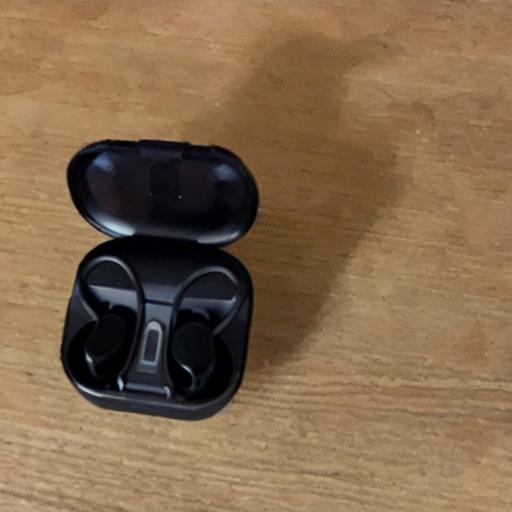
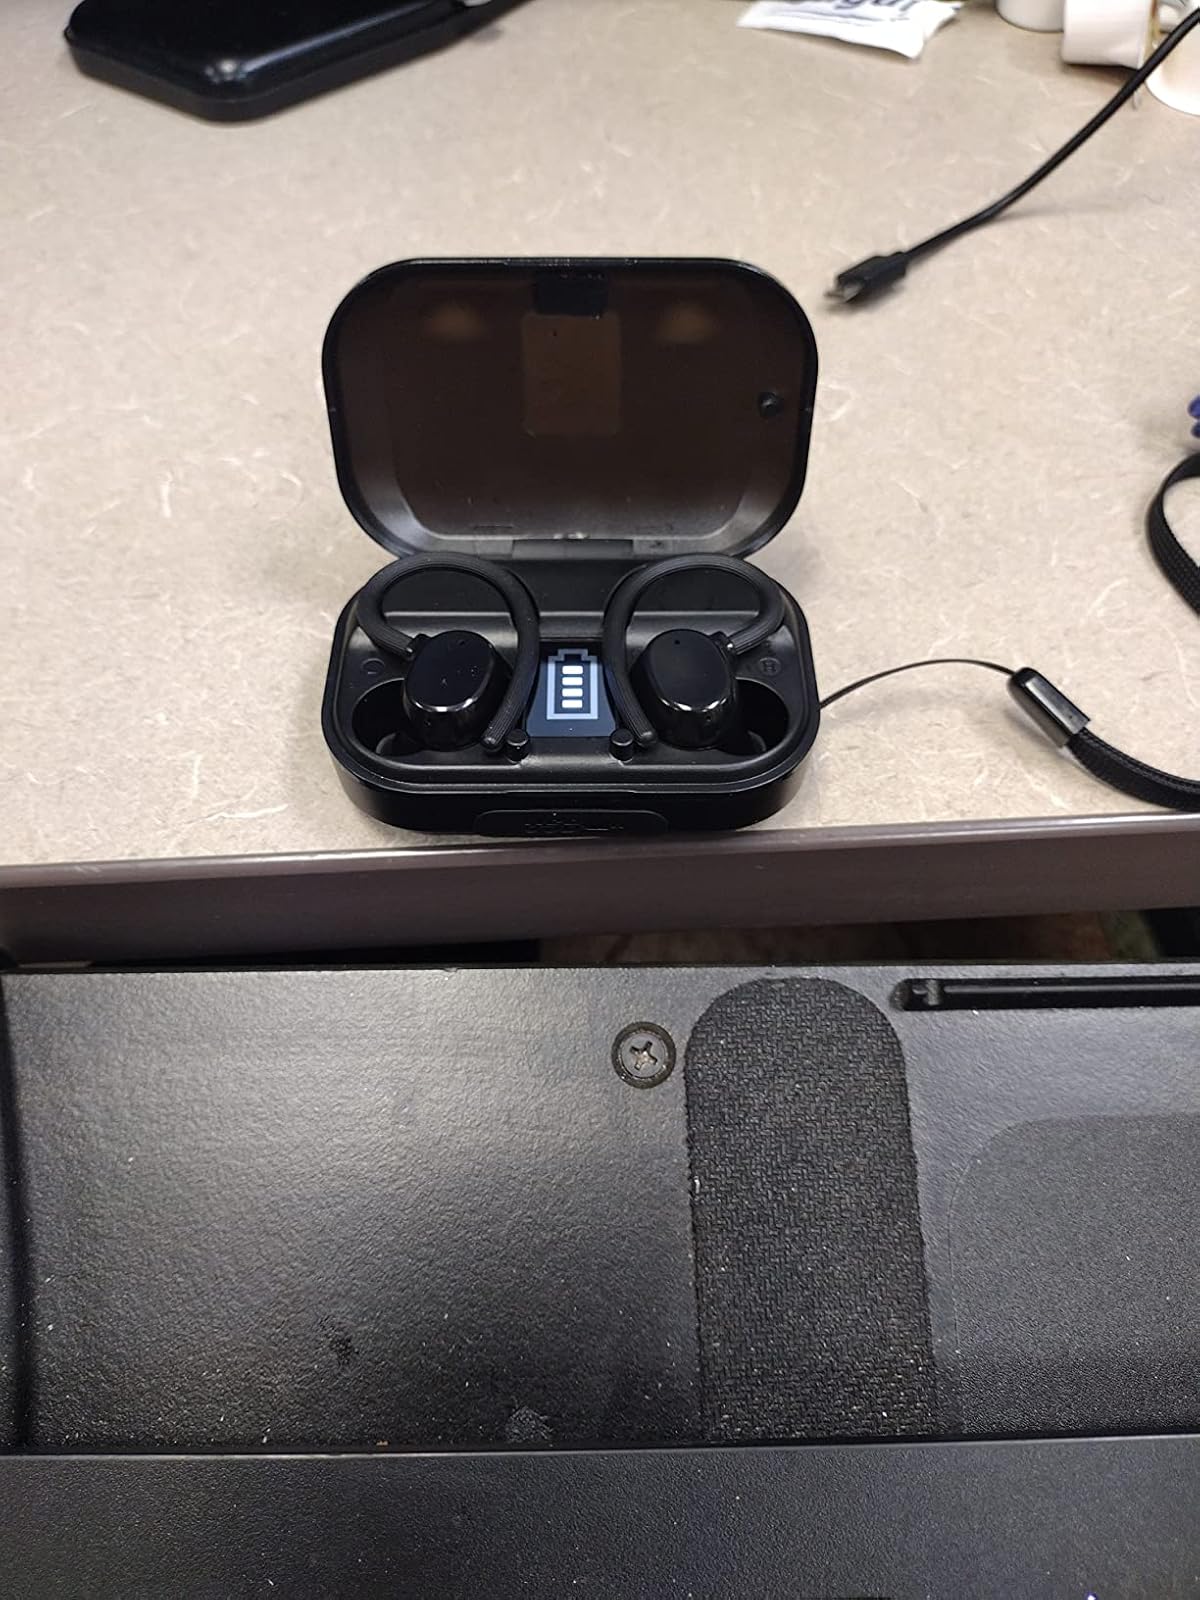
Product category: earbuds
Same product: no